Distaff

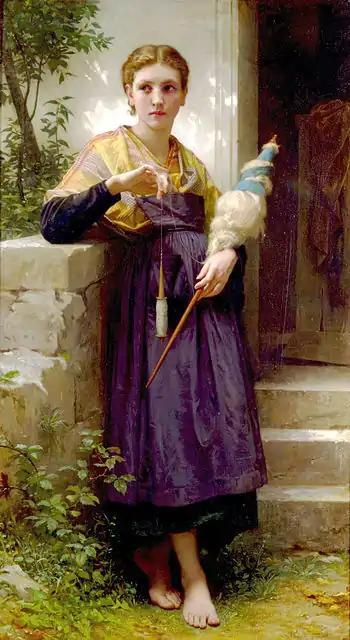
"The Spinner" by William-Adolphe Bouguereau (1873), shown with spindle and distaff

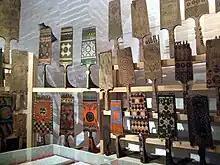
Russian distaves displayed at the museum of folk handicrafts at Ferapontov Monastery

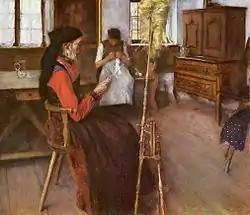
"The Spinner", by Wilhelm Leibl (1892), features spinning flax from a distaff.

In Western Europe, there were two common forms of distaff, depending on the spinning method. The traditional form is a staff held under one's arm while using a spindle – see the figure illustration. It is about long, held under the left arm, with the fibres drawn from it by the right hand. This version is the older of the two, as spindle-spinning predates spinning on a wheel.